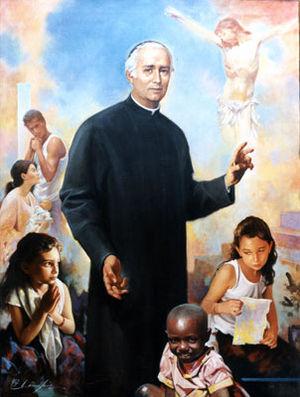
Cette liste de saints concerne les saints et les bienheureux, reconnus comme tels par l'Église catholique, ayant vécu au XIXᵉ siècle. À ce jour, l'Église a donné comme modèles évangéliques 318 saints du XIXᵉ siècle.
Cette page dresse la liste des béatifications prononcées par le pape Jean-Paul II.
Thomas-Marie Fusco est un prêtre italien fondateur des filles de la Charité du Très Précieux Sang. Il est proclamé bienheureux par le pape Jean-Paul II en 2001.